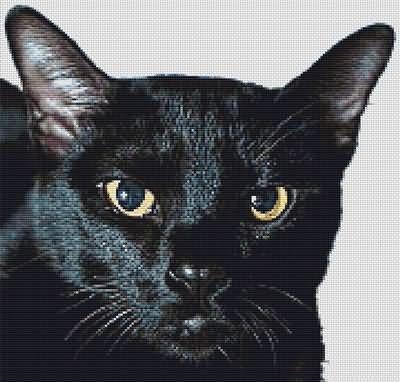
Bombay